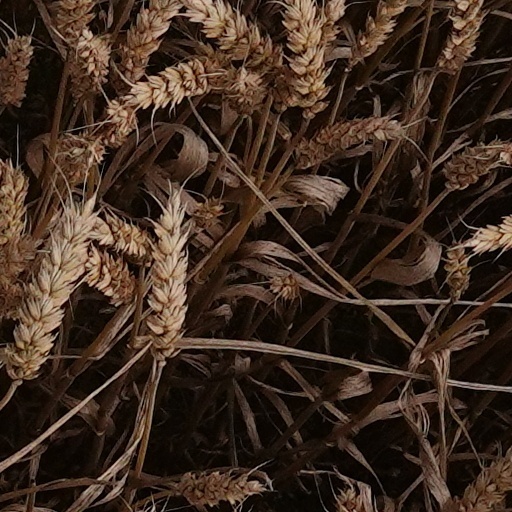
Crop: wheat